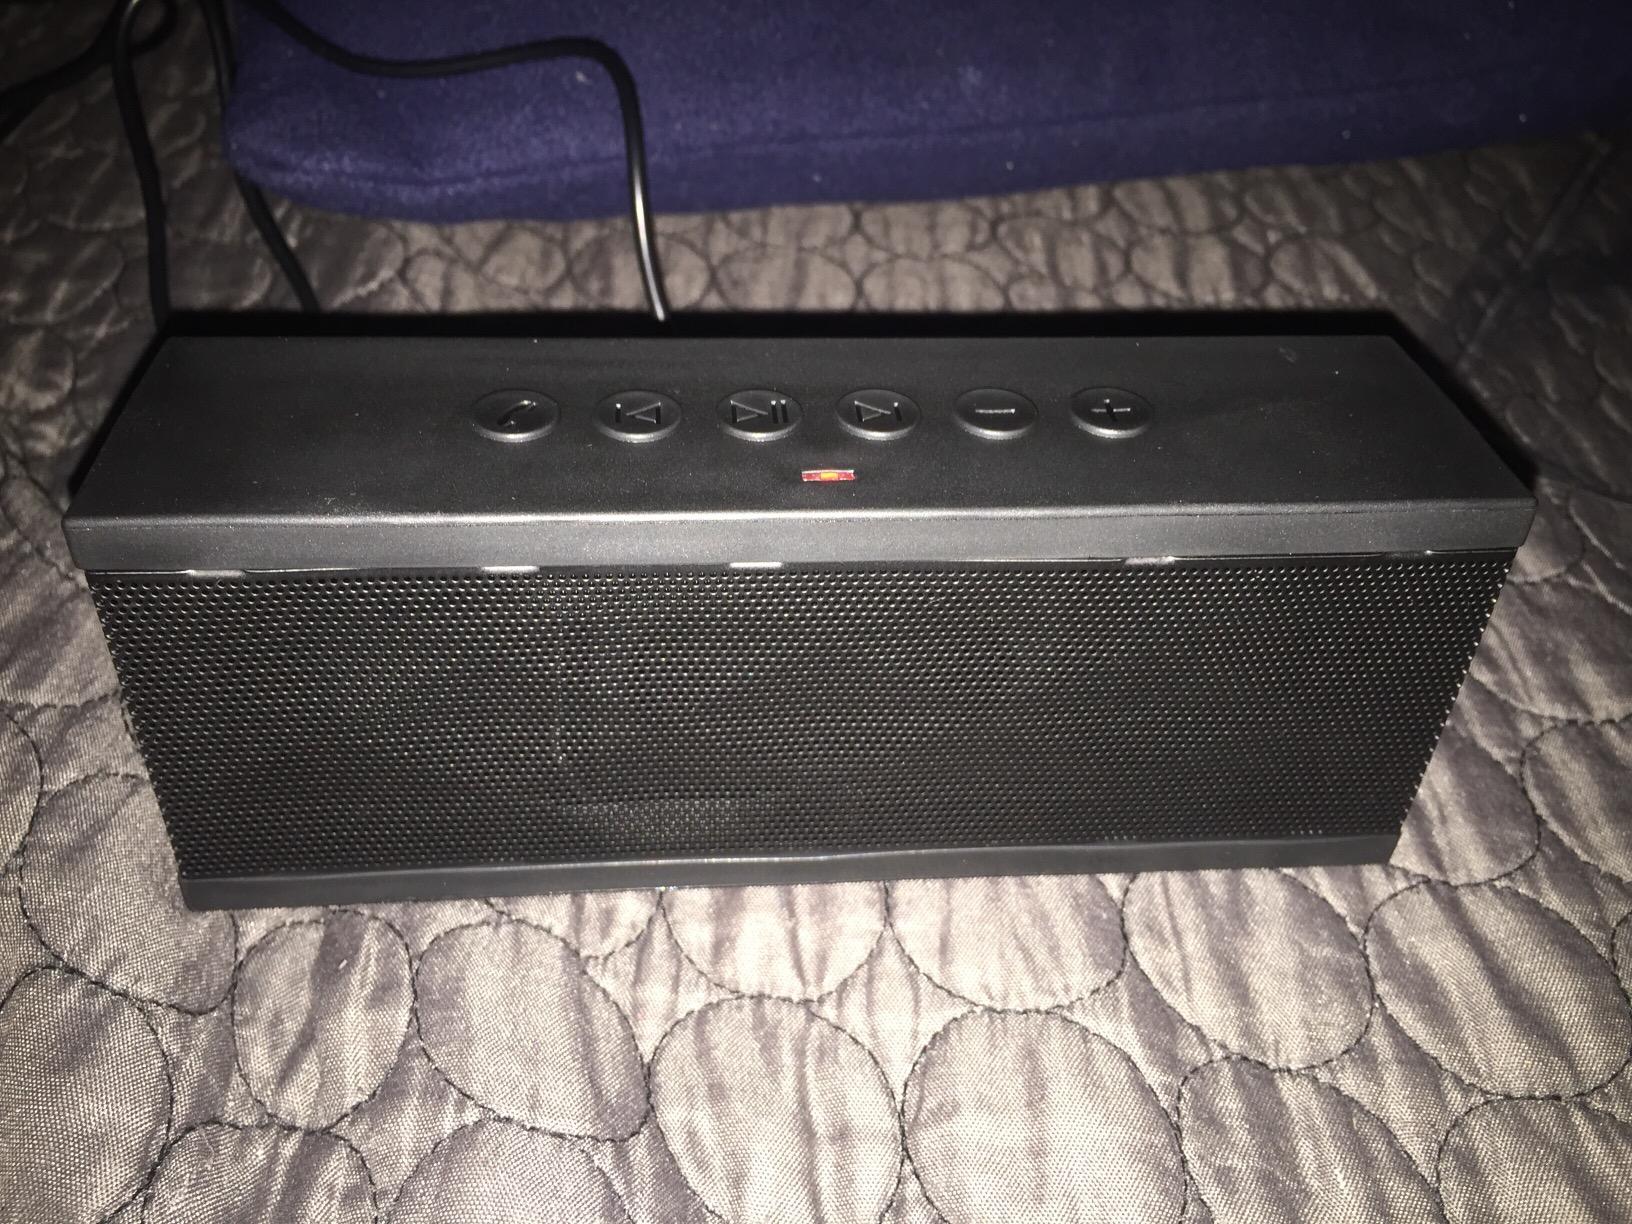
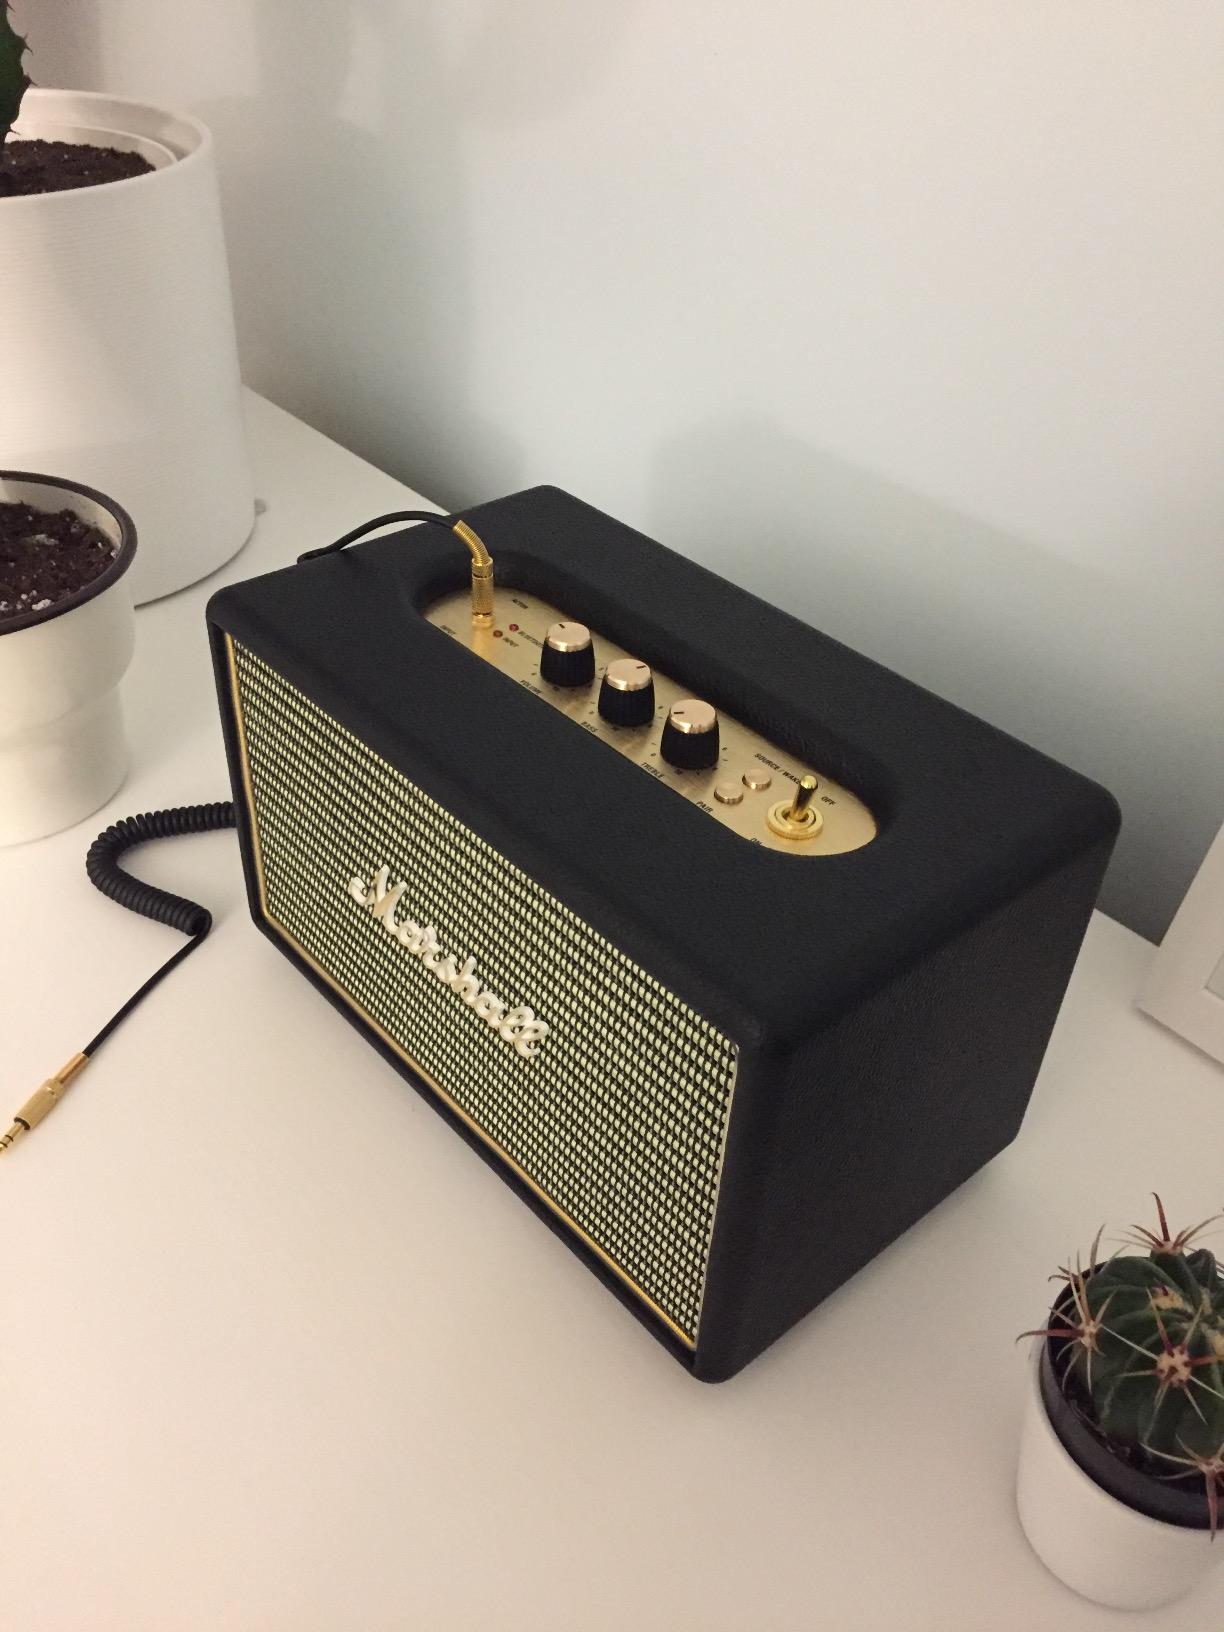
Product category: speaker
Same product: no